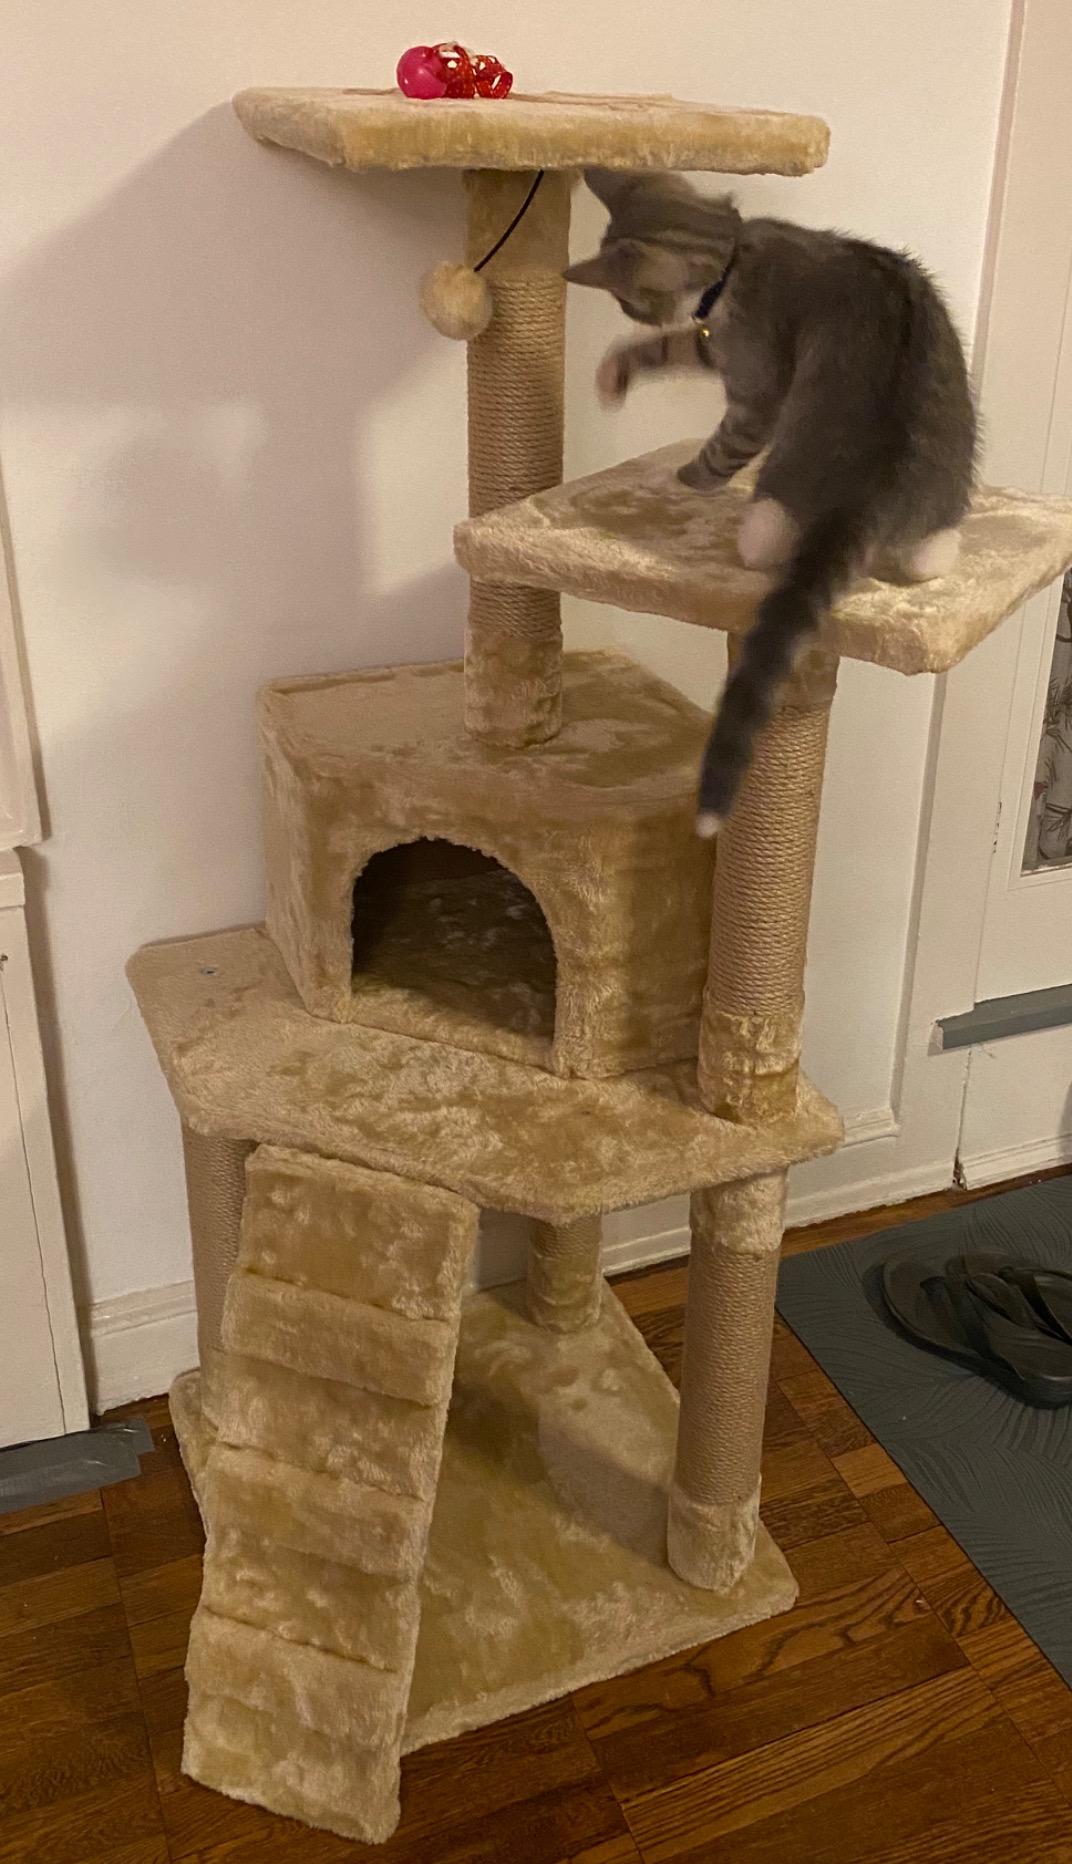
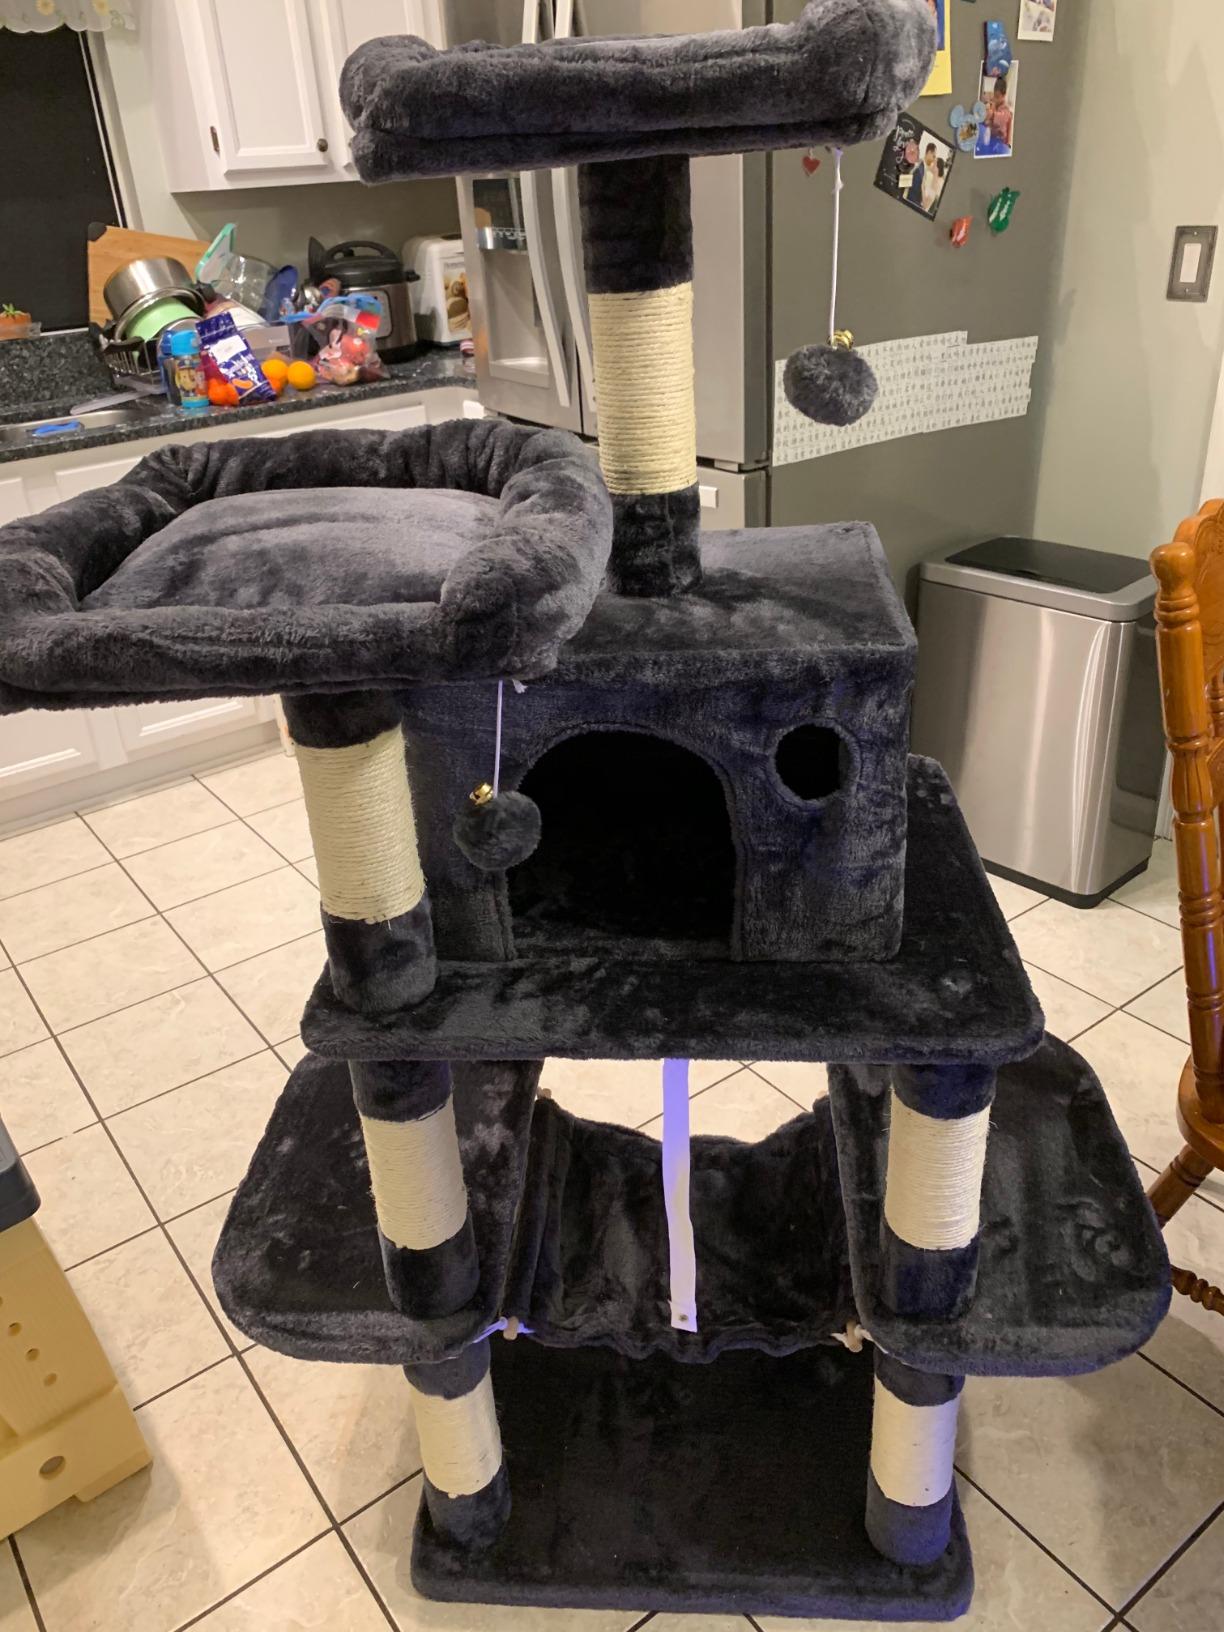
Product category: items_cat tree
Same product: no